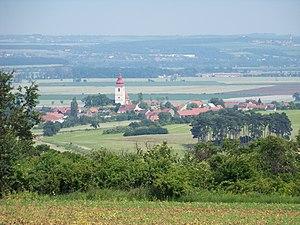
Kostomlaty pod Řípem est une commune du district de Litoměřice, dans la région d'Ústí nad Labem, en Tchéquie. Sa population s'élevait à 457 habitants en 2018.